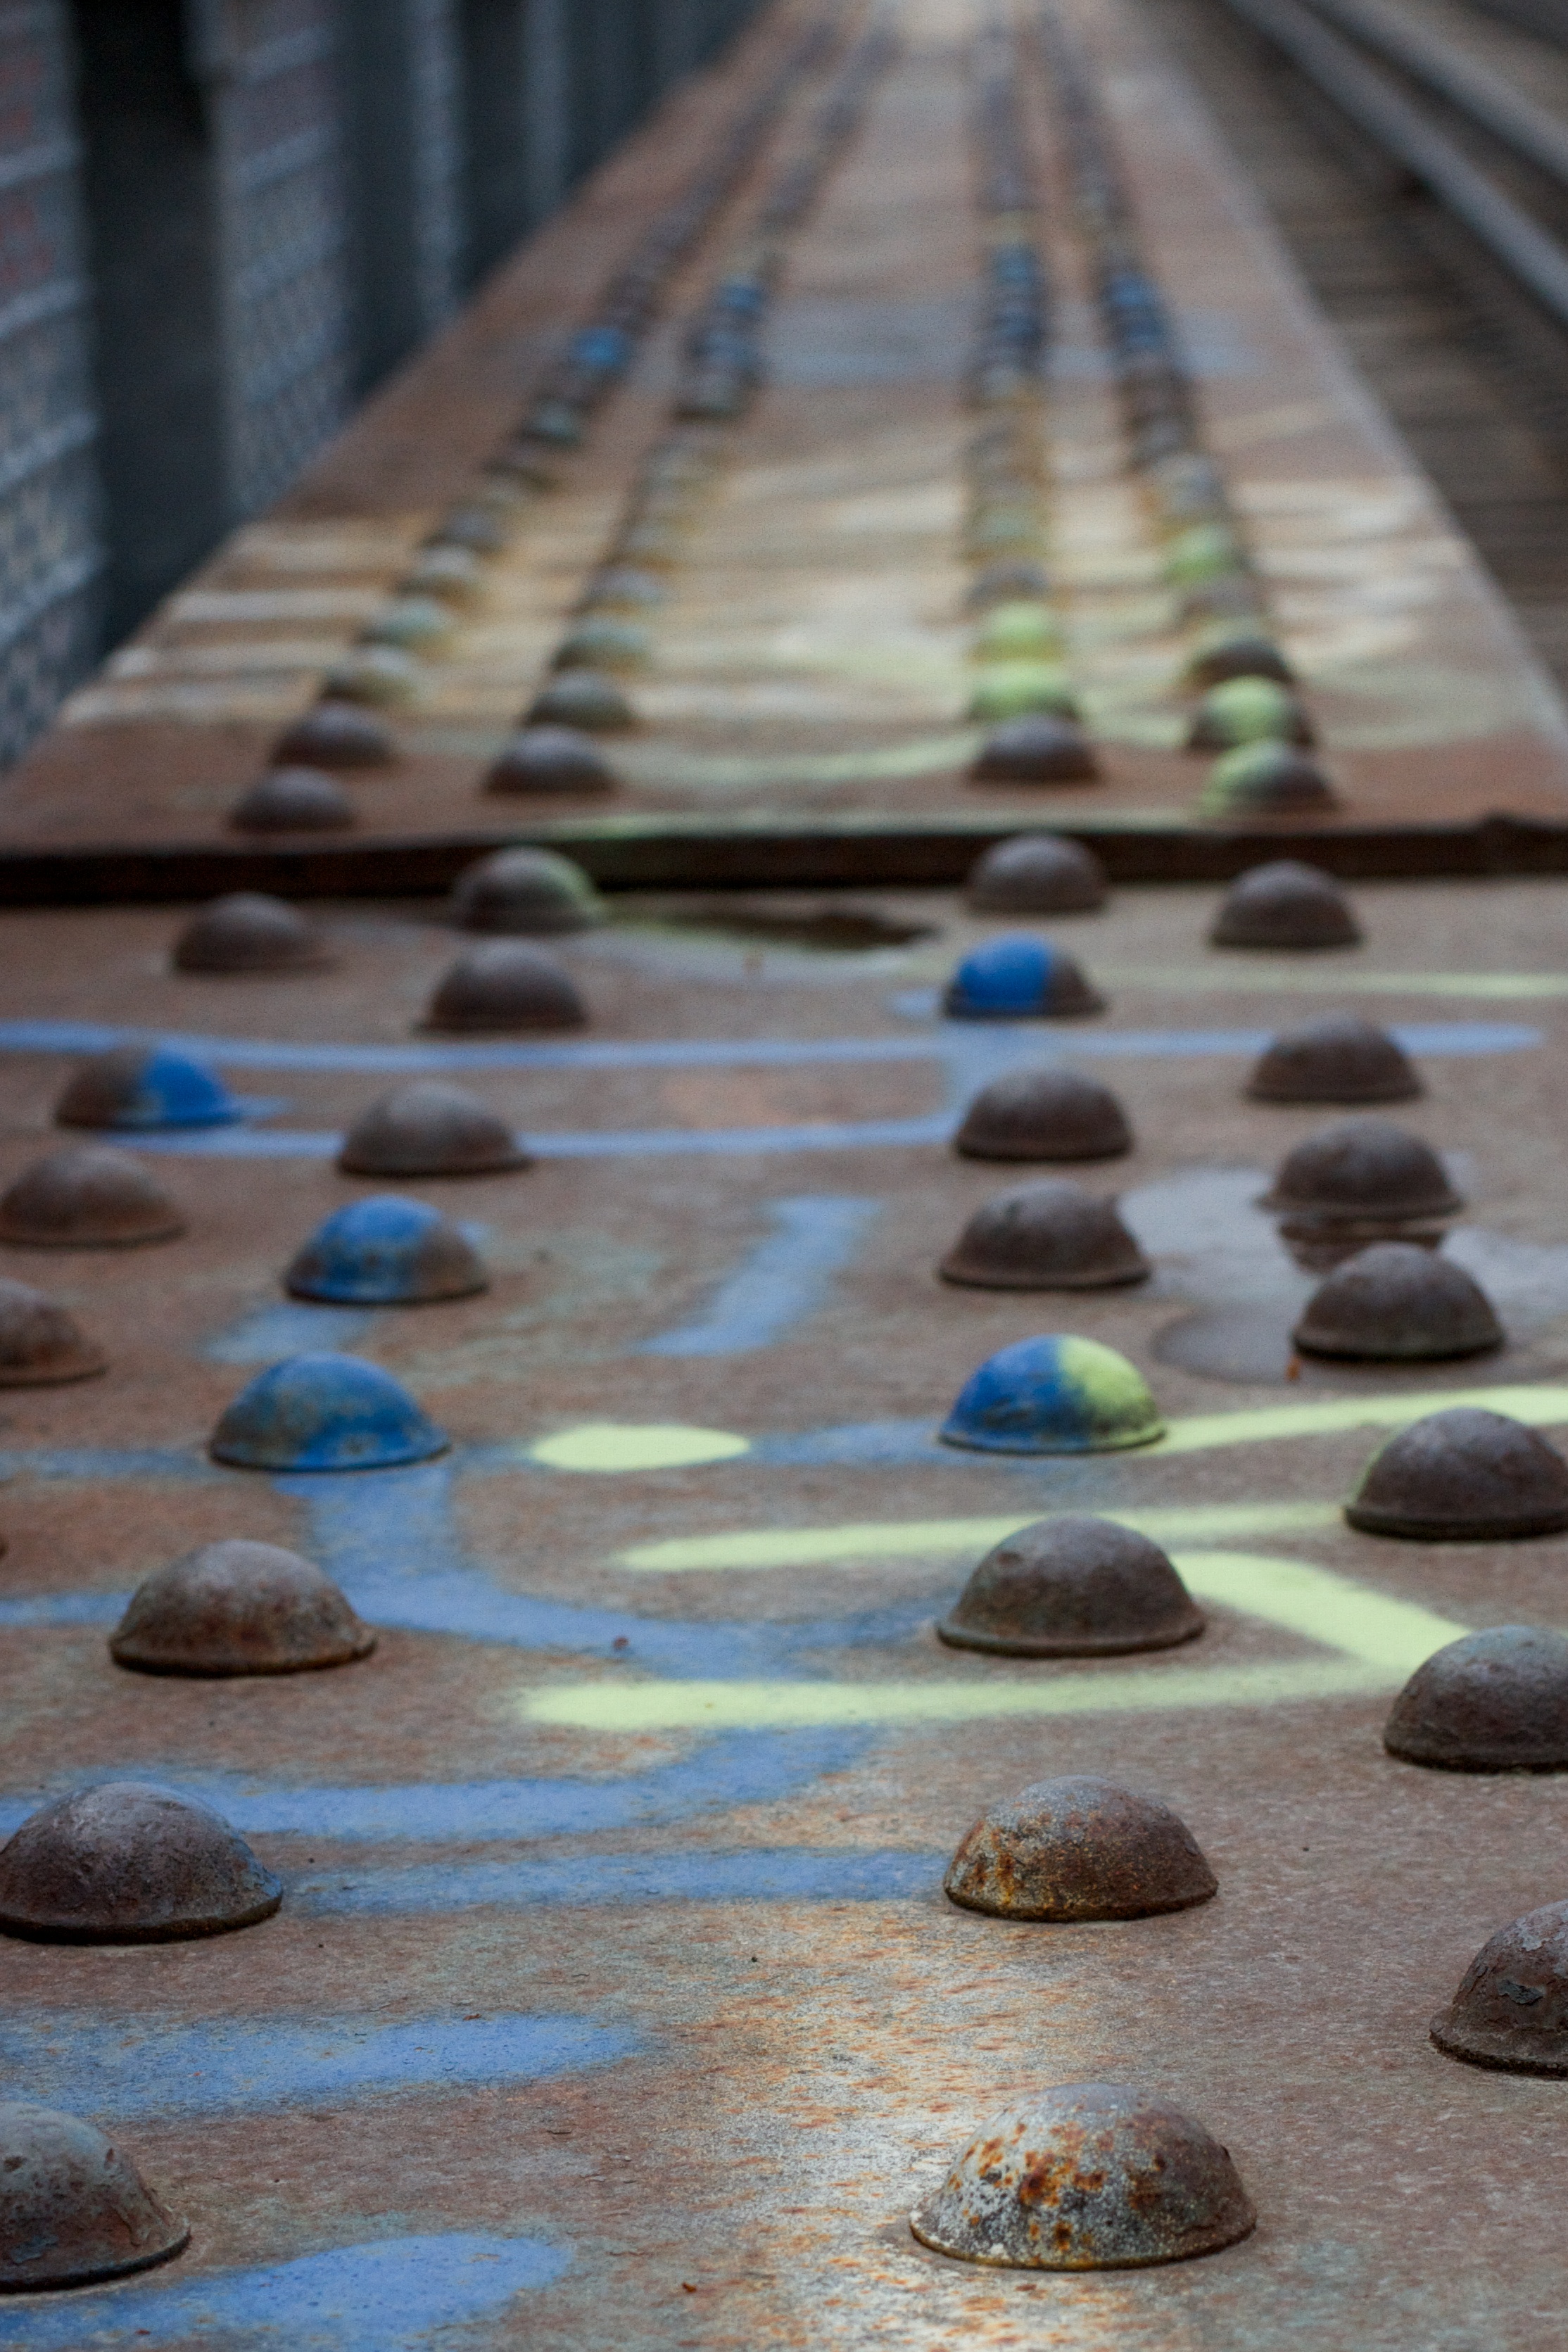
wood, floor, reflection, color, blue, symmetry, shape, flooring, road surface